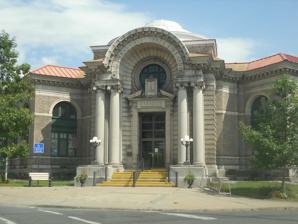
Building: Gloversville Free Library
Country: United States of America
Year built: 1904
United States historic place Gloversville Public Library U.S. National Register of Historic Places Gloversville Free Library, August 2010 Show map of New York Show map of the United States Location 58 E. Fulton St., Gloversville, New York Coordinates 43°3′1″N 74°20′36″W / 43.05028°N 74.34333°W / 43.05028; -74.34333 Built 1904 Architect Albert Randolph Ross Architectural style Beaux-Arts NRHP reference No. 76001219 Added to NRHP May 24, 1976 The Gloversville Public Library , located at 58 East Fulton Street in Gloversville , Fulton County, New York , was constructed  in 1904 with funds provided by the philanthropist Andrew Carnegie .   It is one of 3,000 such Carnegie libraries constructed between 1885 and 1919, and one of 107 in New York State. Carnegie contributed $50,000 toward the cost to build.  His name is inscribed on the building's entrance. The building is a two-story Beaux-Arts style building, designed by New York City architect Albert Randolph Ross .  It consists of four parts: a domed entrance hall containing stairwells, a large central stack space, and two flanking wings that meet the central axis at a 45-degree angle. It was listed on the National Register of Historic Places in 1976 as the "Gloversville Free Library". Predecessors of the current Gloversville Public Library, which was incorporated as a school district public library in 2005, include the Gloversville Free Library – an association library from 1888 to 2005 – and the Levi Parsons Library of Gloversville and Kingsborough, a subscription library from 1880 to 1888. The Gloversville Public Library reopened on November 5, 2018, after undergoing the renovation  of the historic library building References